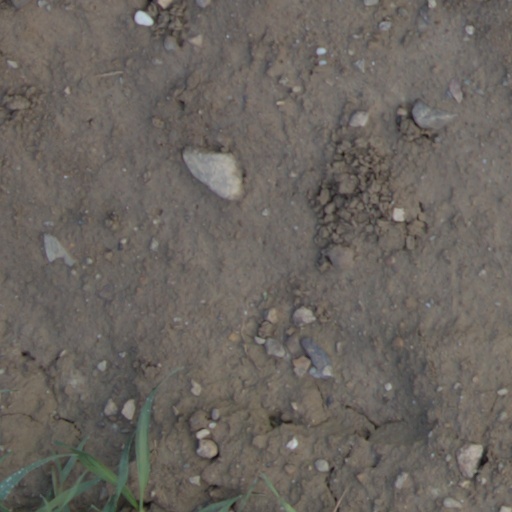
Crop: wheat